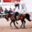
Label: horse